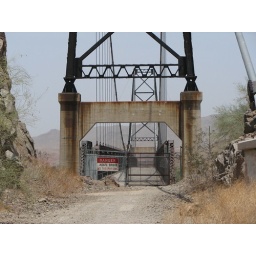
JUL 7, 2007--Yuma, AZ. McPhaul Bridge: abandoned highway bridge over the Gila River near Dome, AZ. Built 1929.